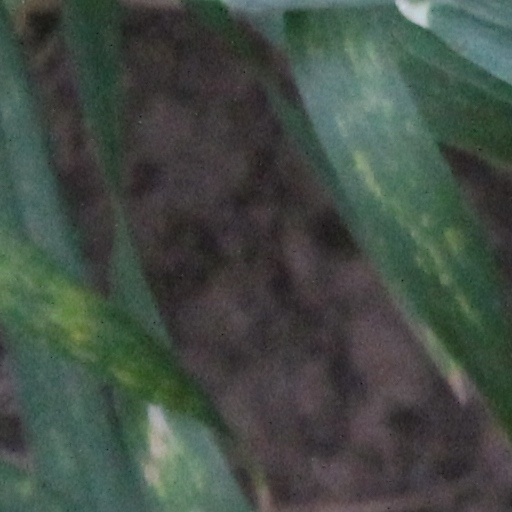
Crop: wheat